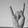
ASL letter: Y